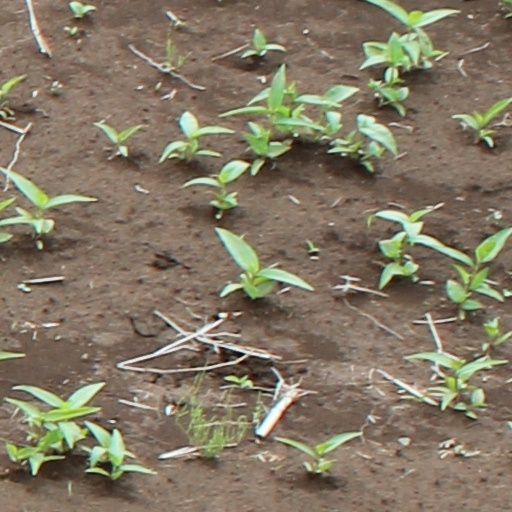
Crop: wheat